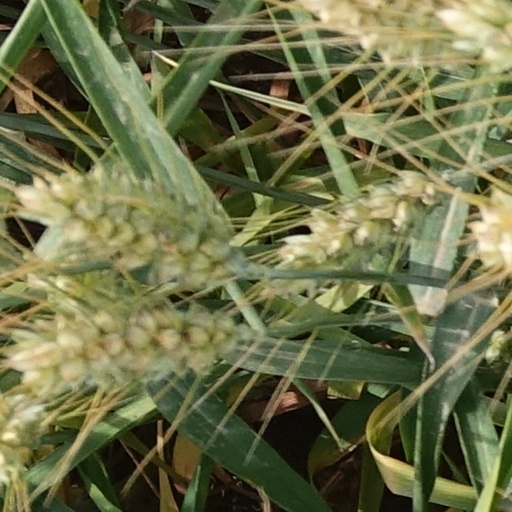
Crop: wheat